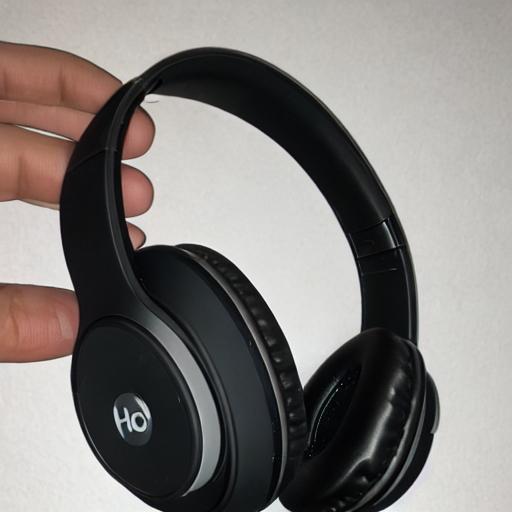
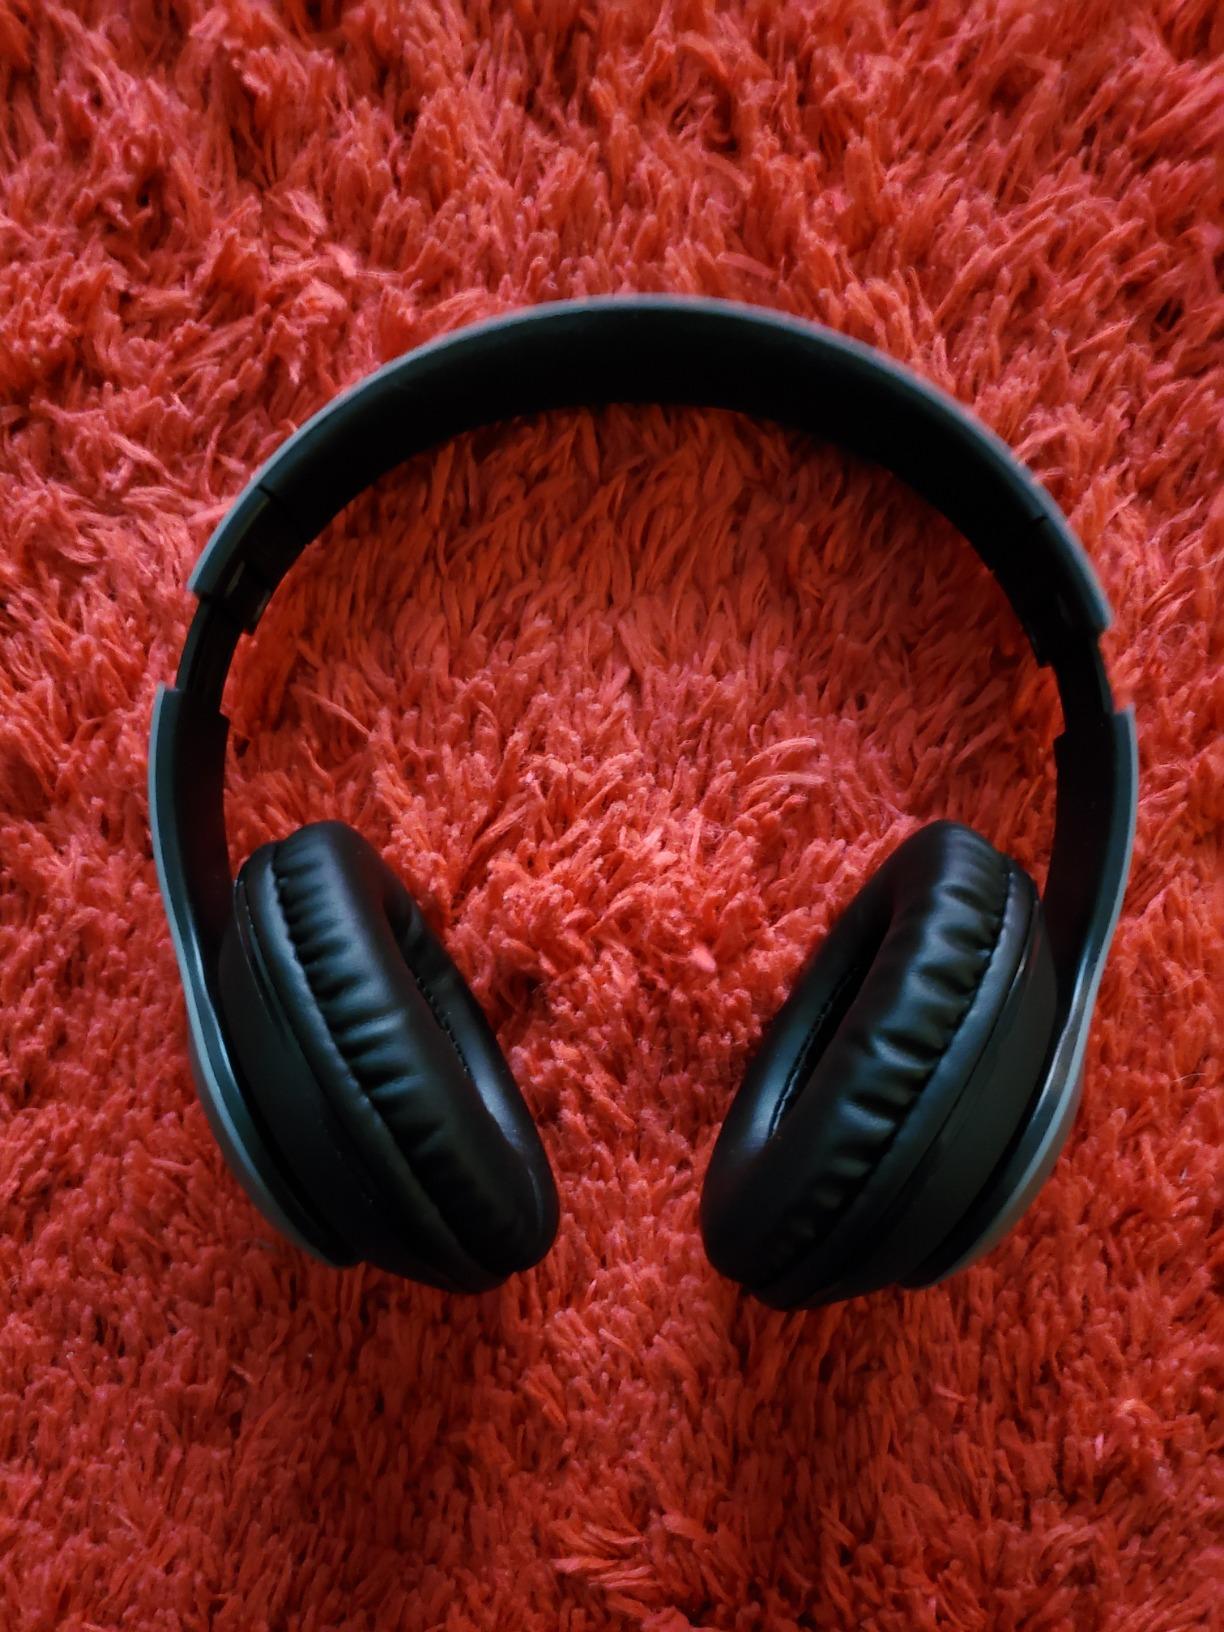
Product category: headphones
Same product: no